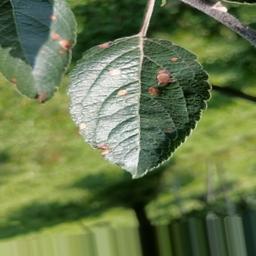
Label: Alternaria